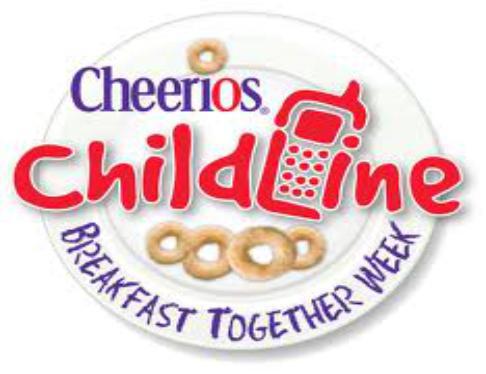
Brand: Cheerios
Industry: Food